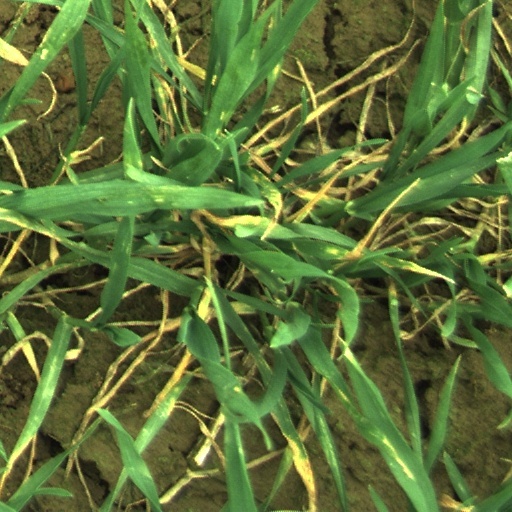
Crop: wheat